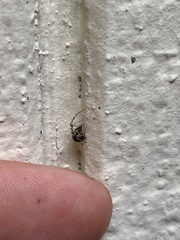
Species: Parasteatoda_tepidariorum